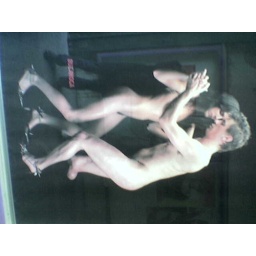
dancing with man in girl shoe